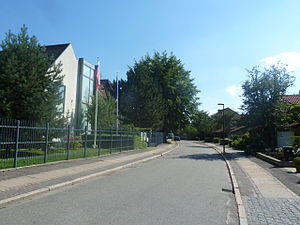
Vesterled (København)
Vesterled ved Slovakiets ambassade.
Vesterled er en ca. 400 meter lang vej på Ydre Østerbro, der begynder ved Strandvænget og fortsætter mod nord, hvor den ender ved Strandøre. Den løber parallelt med Strandvejen.